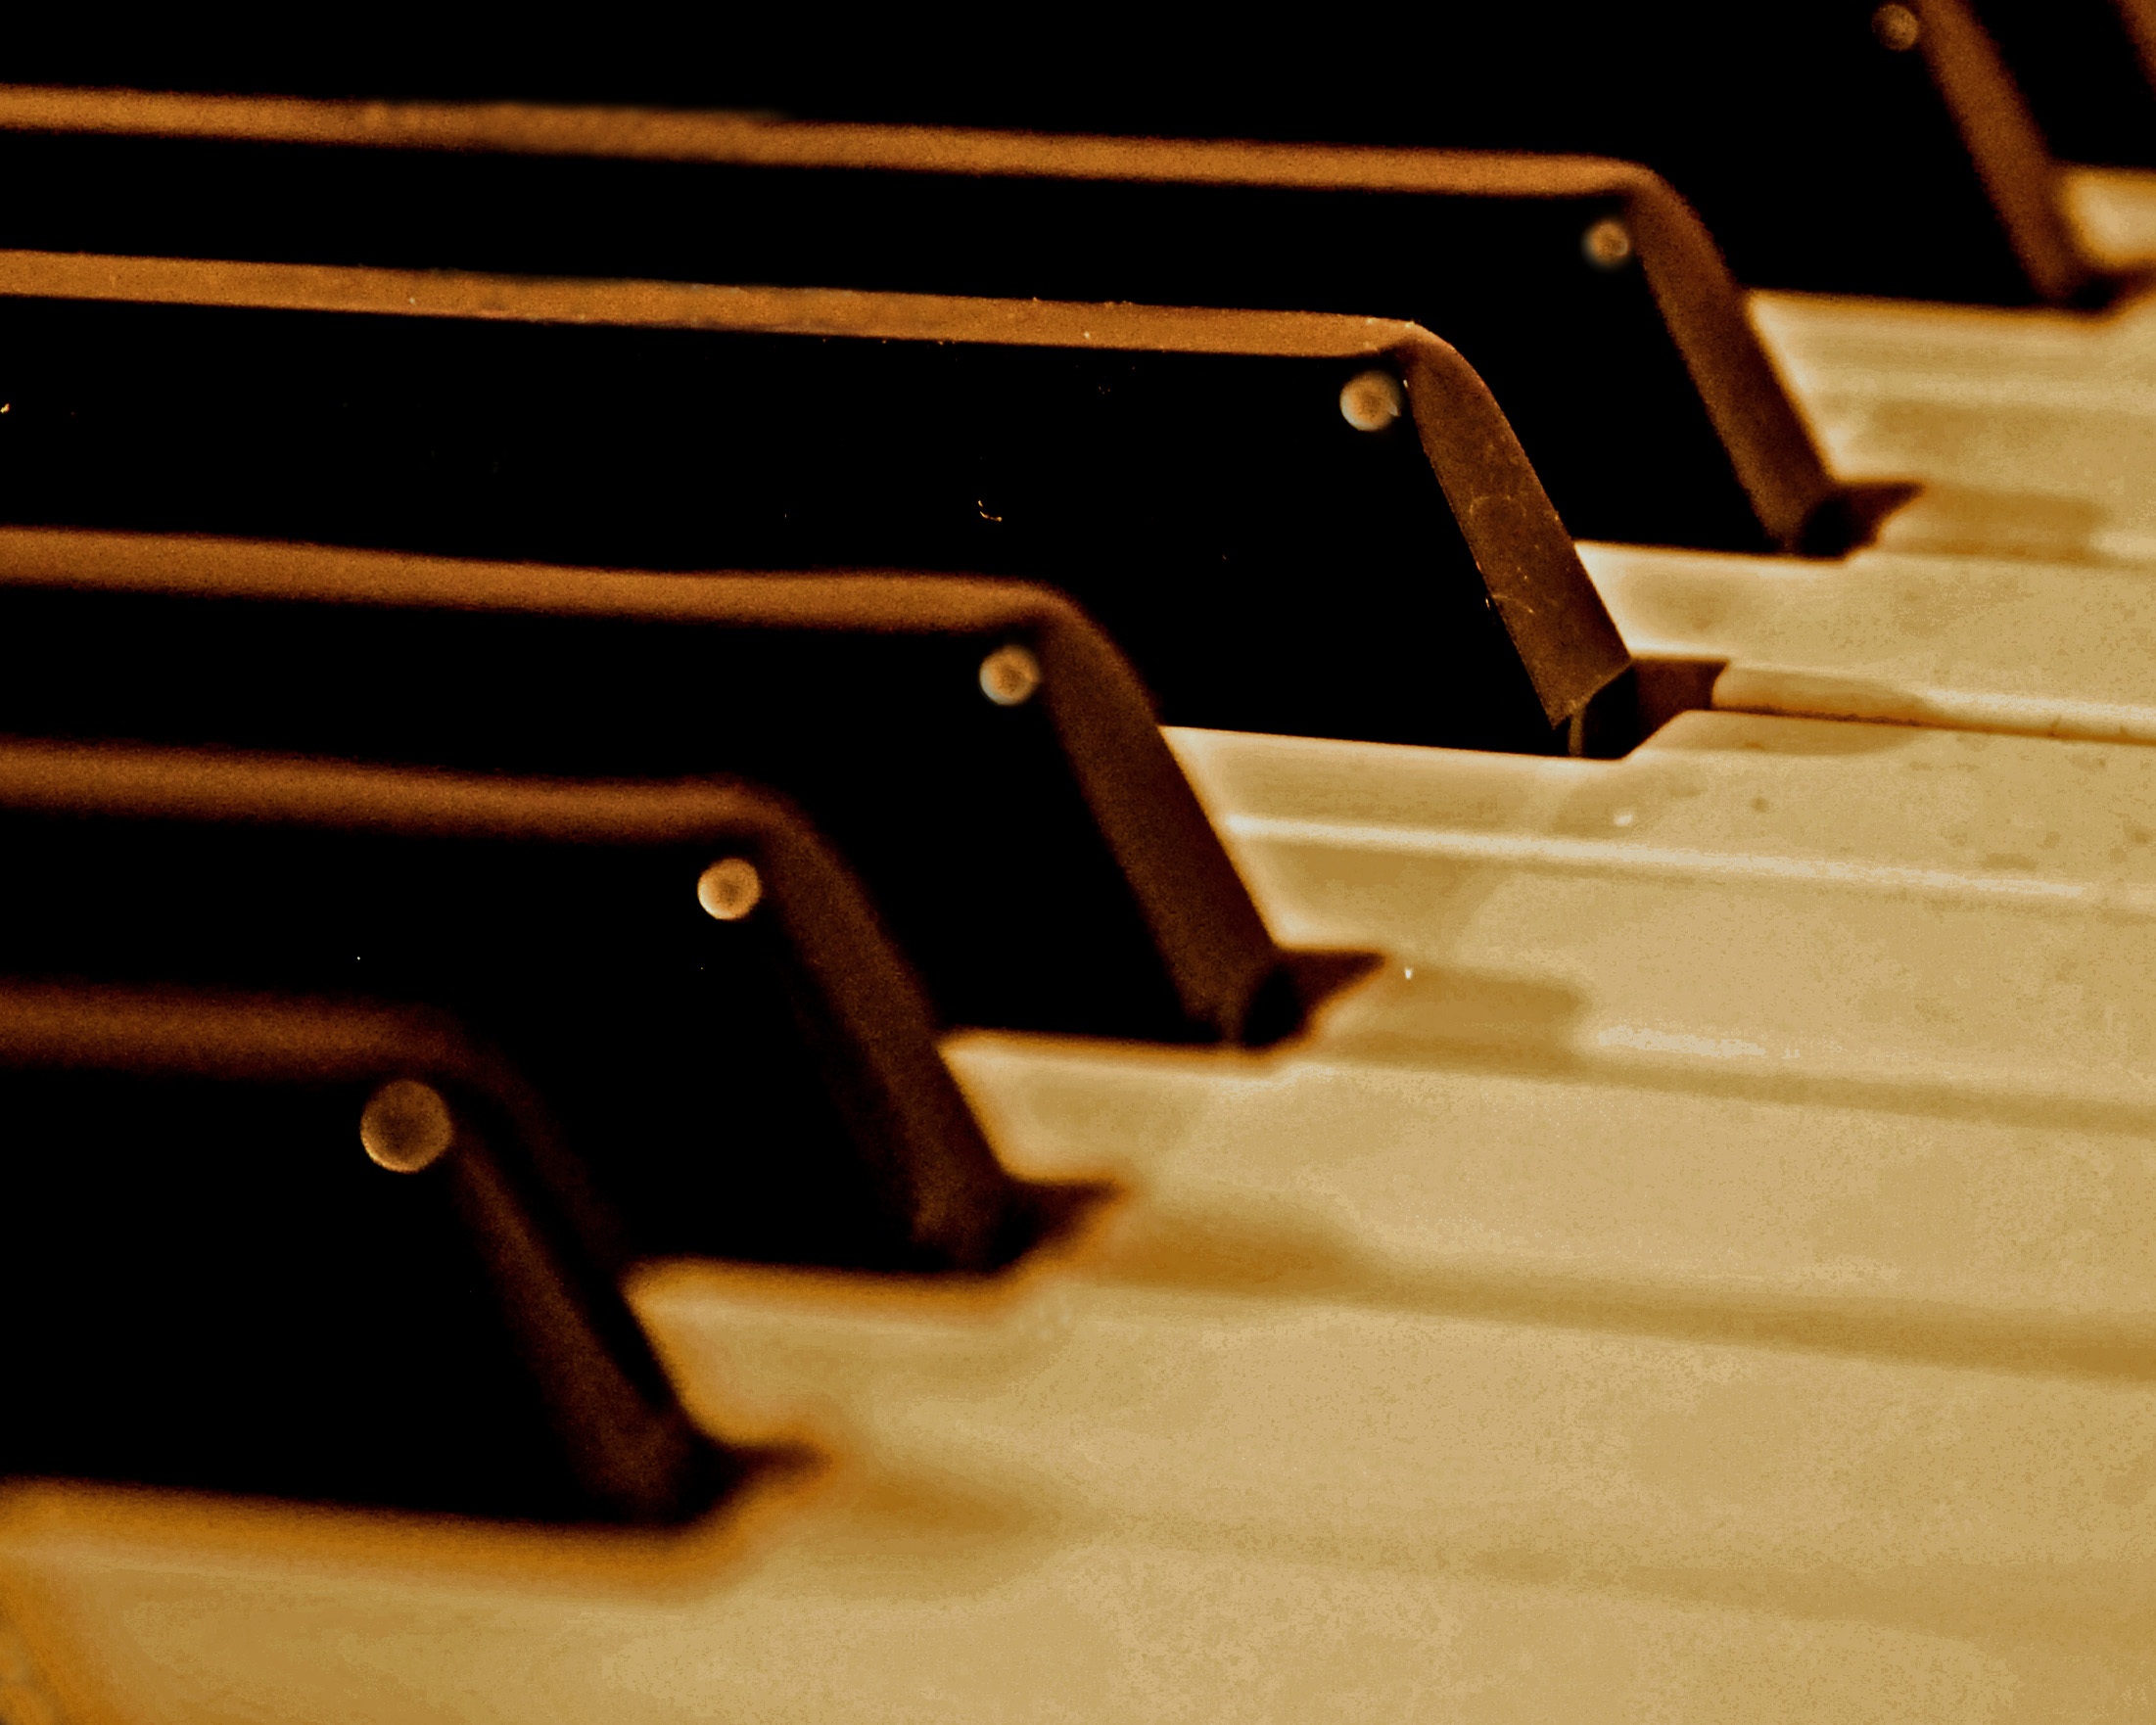
music, keyboard, technology, play, guitar, concert, instrument, piano, note, musical instrument, classical, orchestra, musical, sound, melody, string instrument, electronic device, musical keyboard, computer component, player piano, fortepiano